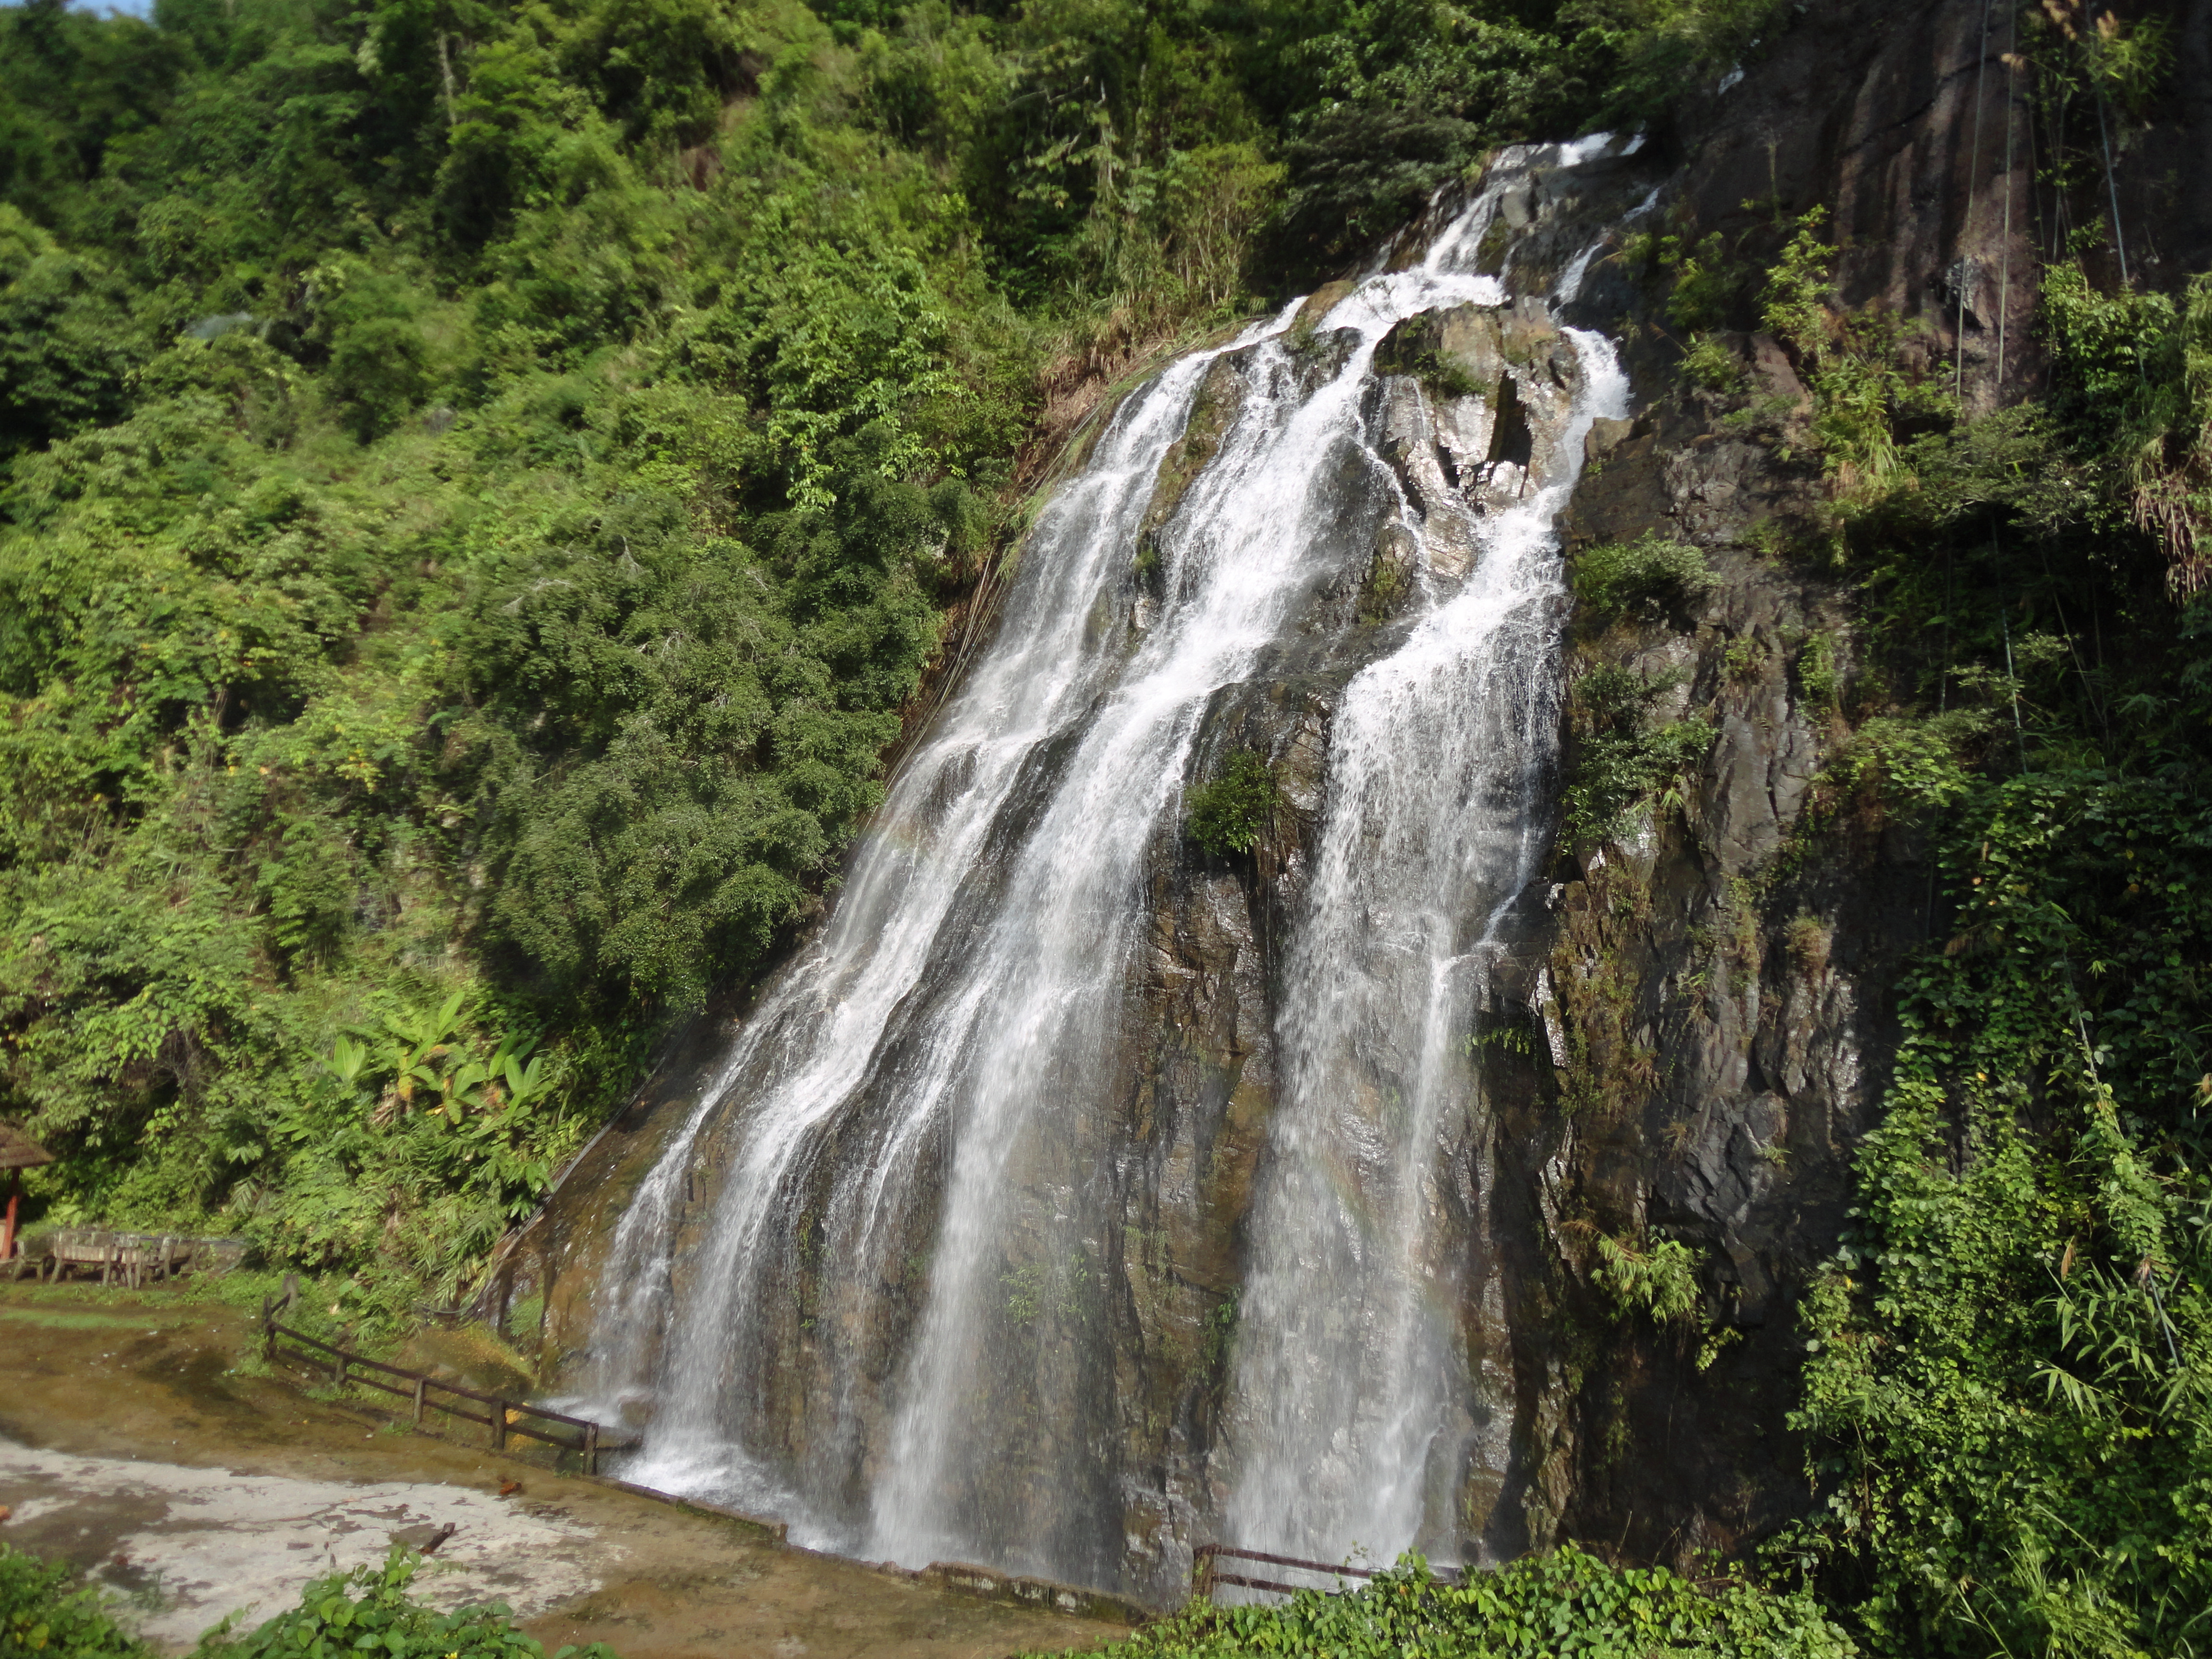
nature, waterfall, water resources, natural landscape, body of water, nature reserve, water, vegetation, watercourse, chute, tropical and subtropical coniferous forests, rainforest, valdivian temperate rain forest, biome, old growth forest, state park, stream, riparian zone, jungle, riparian forest, forest, hill station, water feature, ravine, tree, temperate broadleaf and mixed forest, creek, landscape, moss, plant, river, fluvial landforms of streams, national park, rapid